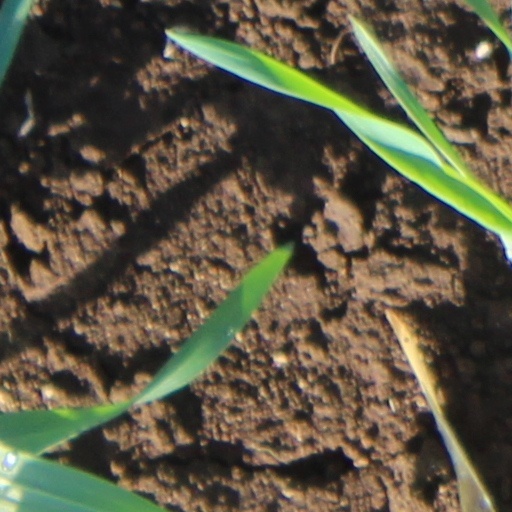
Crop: wheat